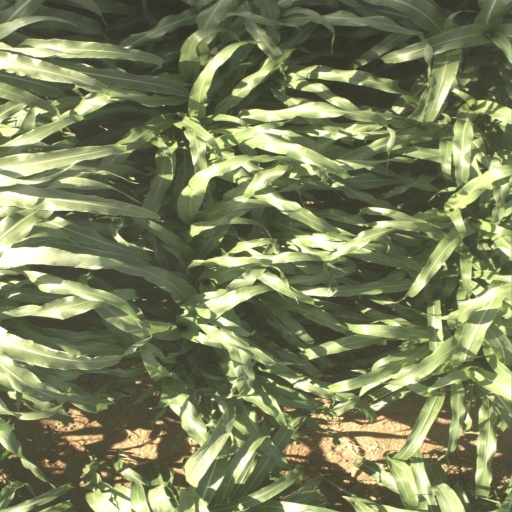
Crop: sorghum